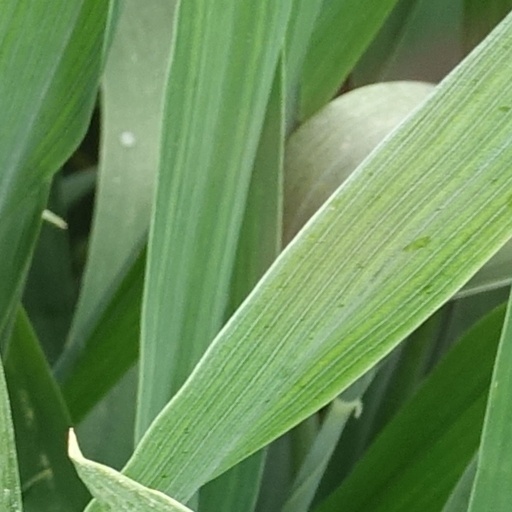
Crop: wheat